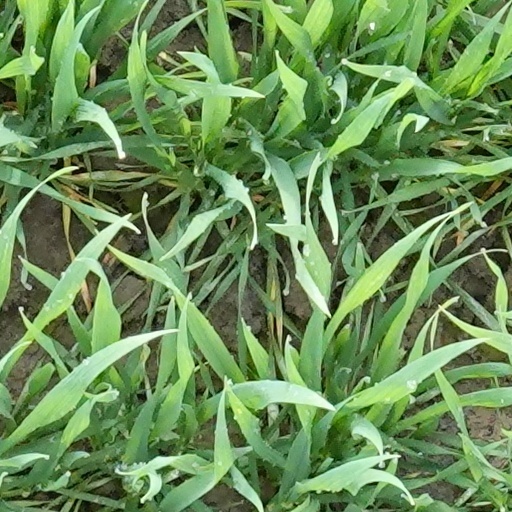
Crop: wheat